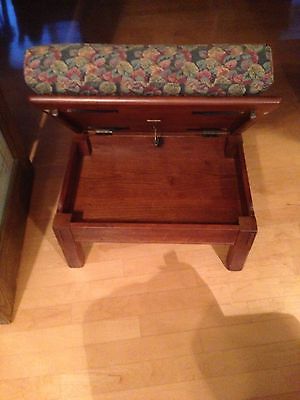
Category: chair